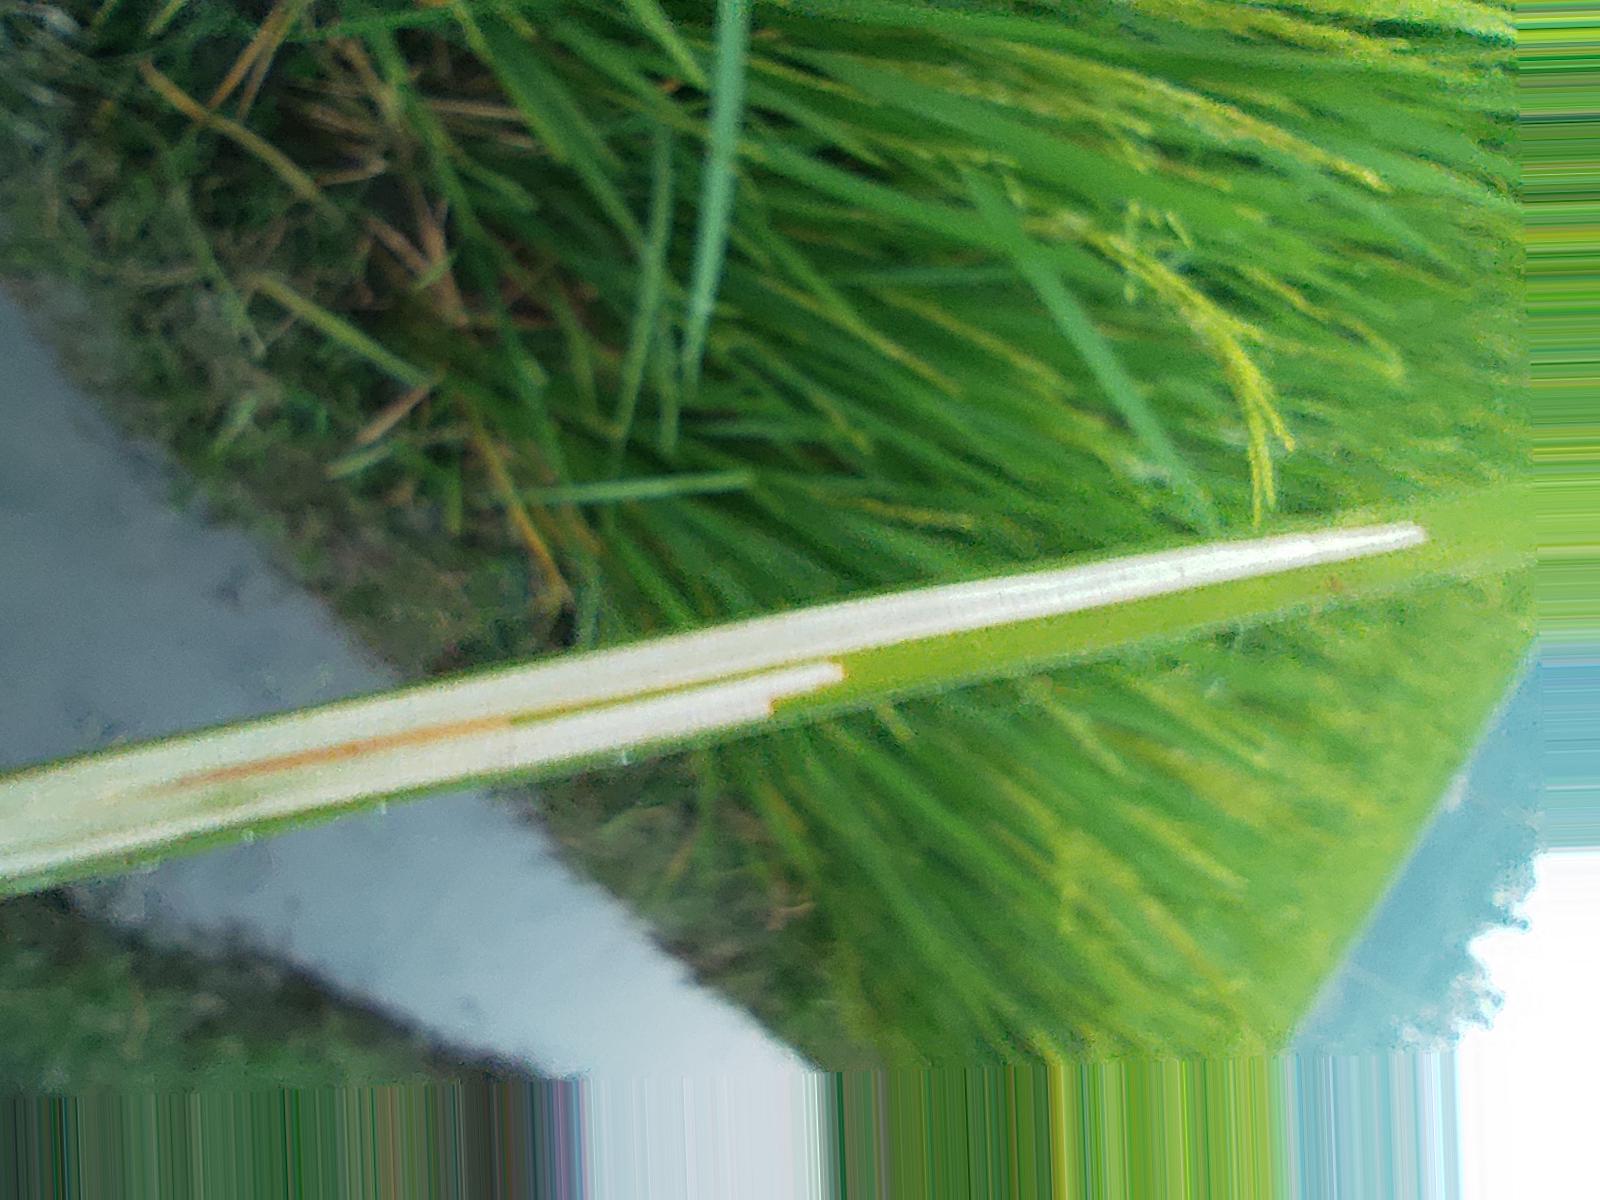
Nhãn: Sâu gai ( Hispa )